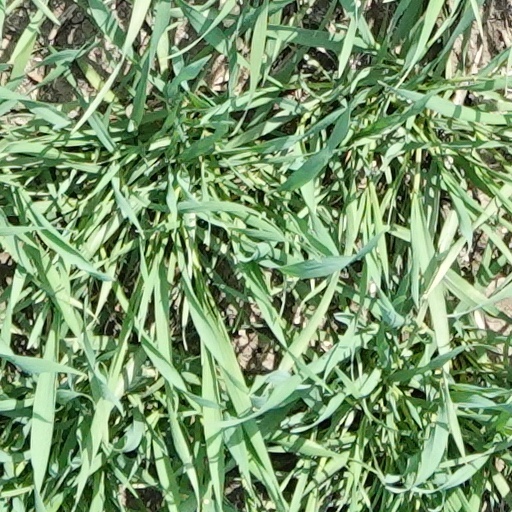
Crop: wheat